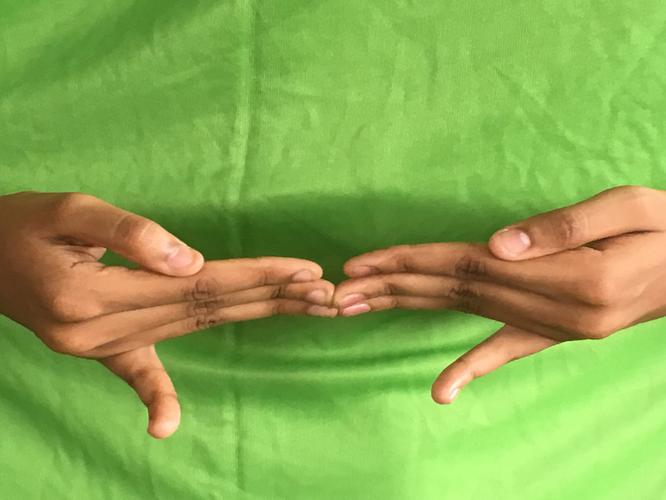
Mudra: Khatva
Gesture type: double_hand